Abbey of Sant'Albino, Mortara

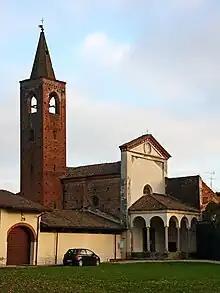
The Sant'Albino Abbey in Mortara

The Abbey of Sant'Albino is a church-monastery complex, founded in the 5th century in Mortara, Province of Pavia, region of Lombardy, Italy.